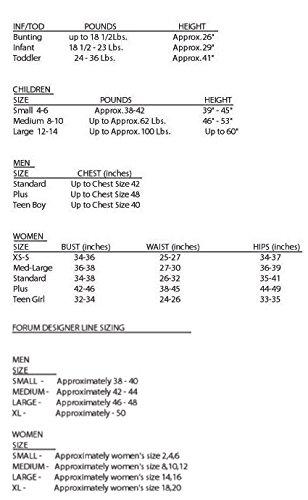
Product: Forum Novelties Women's Flirting with The 50's Polka Dot Cutie
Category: Clothing, Shoes & Jewelry | Costumes & Accessories | Women | Costumes & Cosplay Apparel | Costumes
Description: Polka dot cutie costume includes 50's style red and black dress.
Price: $17.99 - $39.99